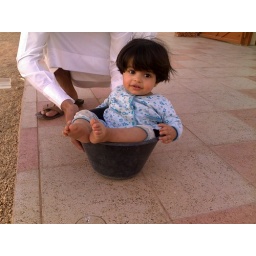
a cute girl in a bucket